Safran

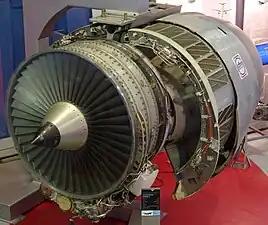
The CFM International CFM56, the most widespread turbofan, is produced by a 50-50 joint venture with GE.

The aerospace propulsion branch groups all operations concerning the propulsion of aeroplanes, helicopters, missiles, and launchers, for the civil aviation, military aviation, and space markets: design, production, marketing, testing, maintenance, repair, and overhaul (MRO).